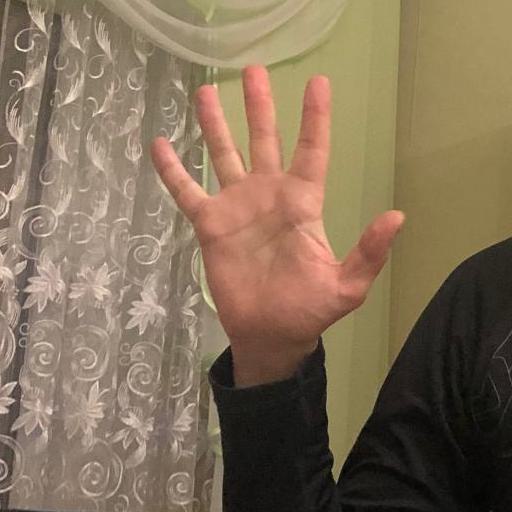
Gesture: palm